Gil Chapman

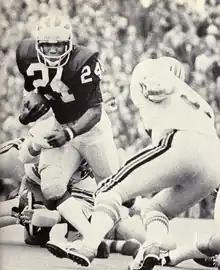
Chapman against Ohio State, 1973

Gil Chapman (born August 23, 1953) is an American former professional football player, politician and businessman.